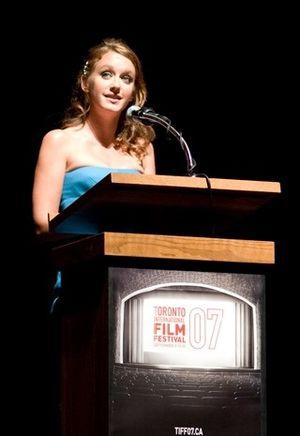
Ludivine Sagnier présentant le film La Fille coupée en deux de Claude Chabrol au Festival international du film de Toronto de 2007.
La Fille coupée en deux est un film franco-allemand réalisé par Claude Chabrol, sorti en 2007.